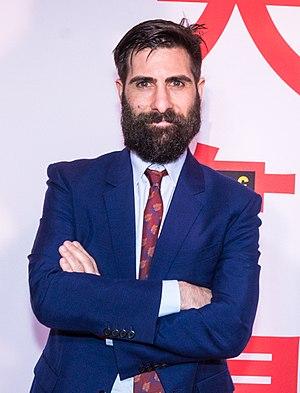
Jason Schwartzman est un acteur, scénariste et musicien américain, né le 26 juin 1980 à Los Angeles en Californie.